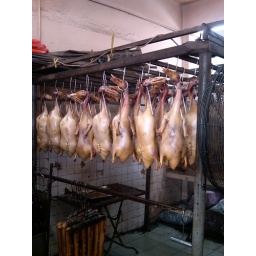
book early because it is always full. located somewhere in kuala lumpur. great roast duck